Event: Nepal Earthquake
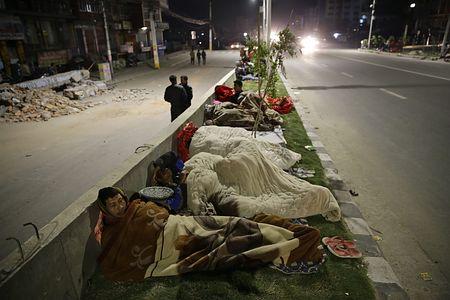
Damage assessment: no_damage